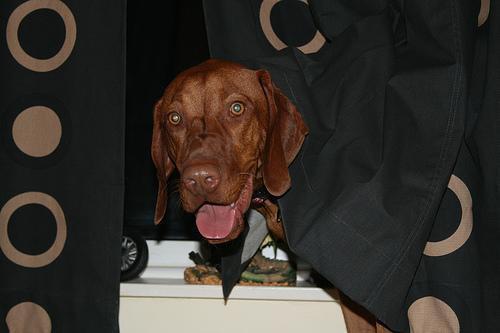
vizsla